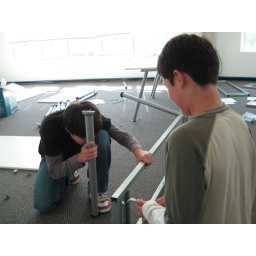
The boys were brought in to tackle the job of filling the new office expansion with desks. Way to go guys!